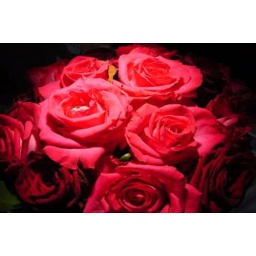
A bouquet of pure red roses in a bunch.